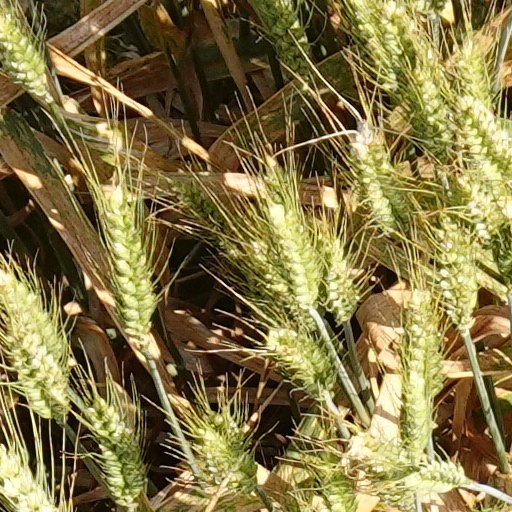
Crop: wheat